2022 Maguindanao division plebiscite

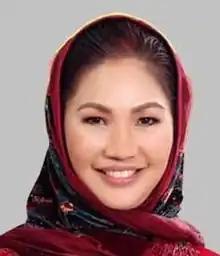
Mariam Mangudadatu

On October 13, 2022, Mariam Mangudadatu assumed the position of Maguindanao del Sur acting governor as per the provincial charter. Nathaniel Midtimbang was her acting vice governor.